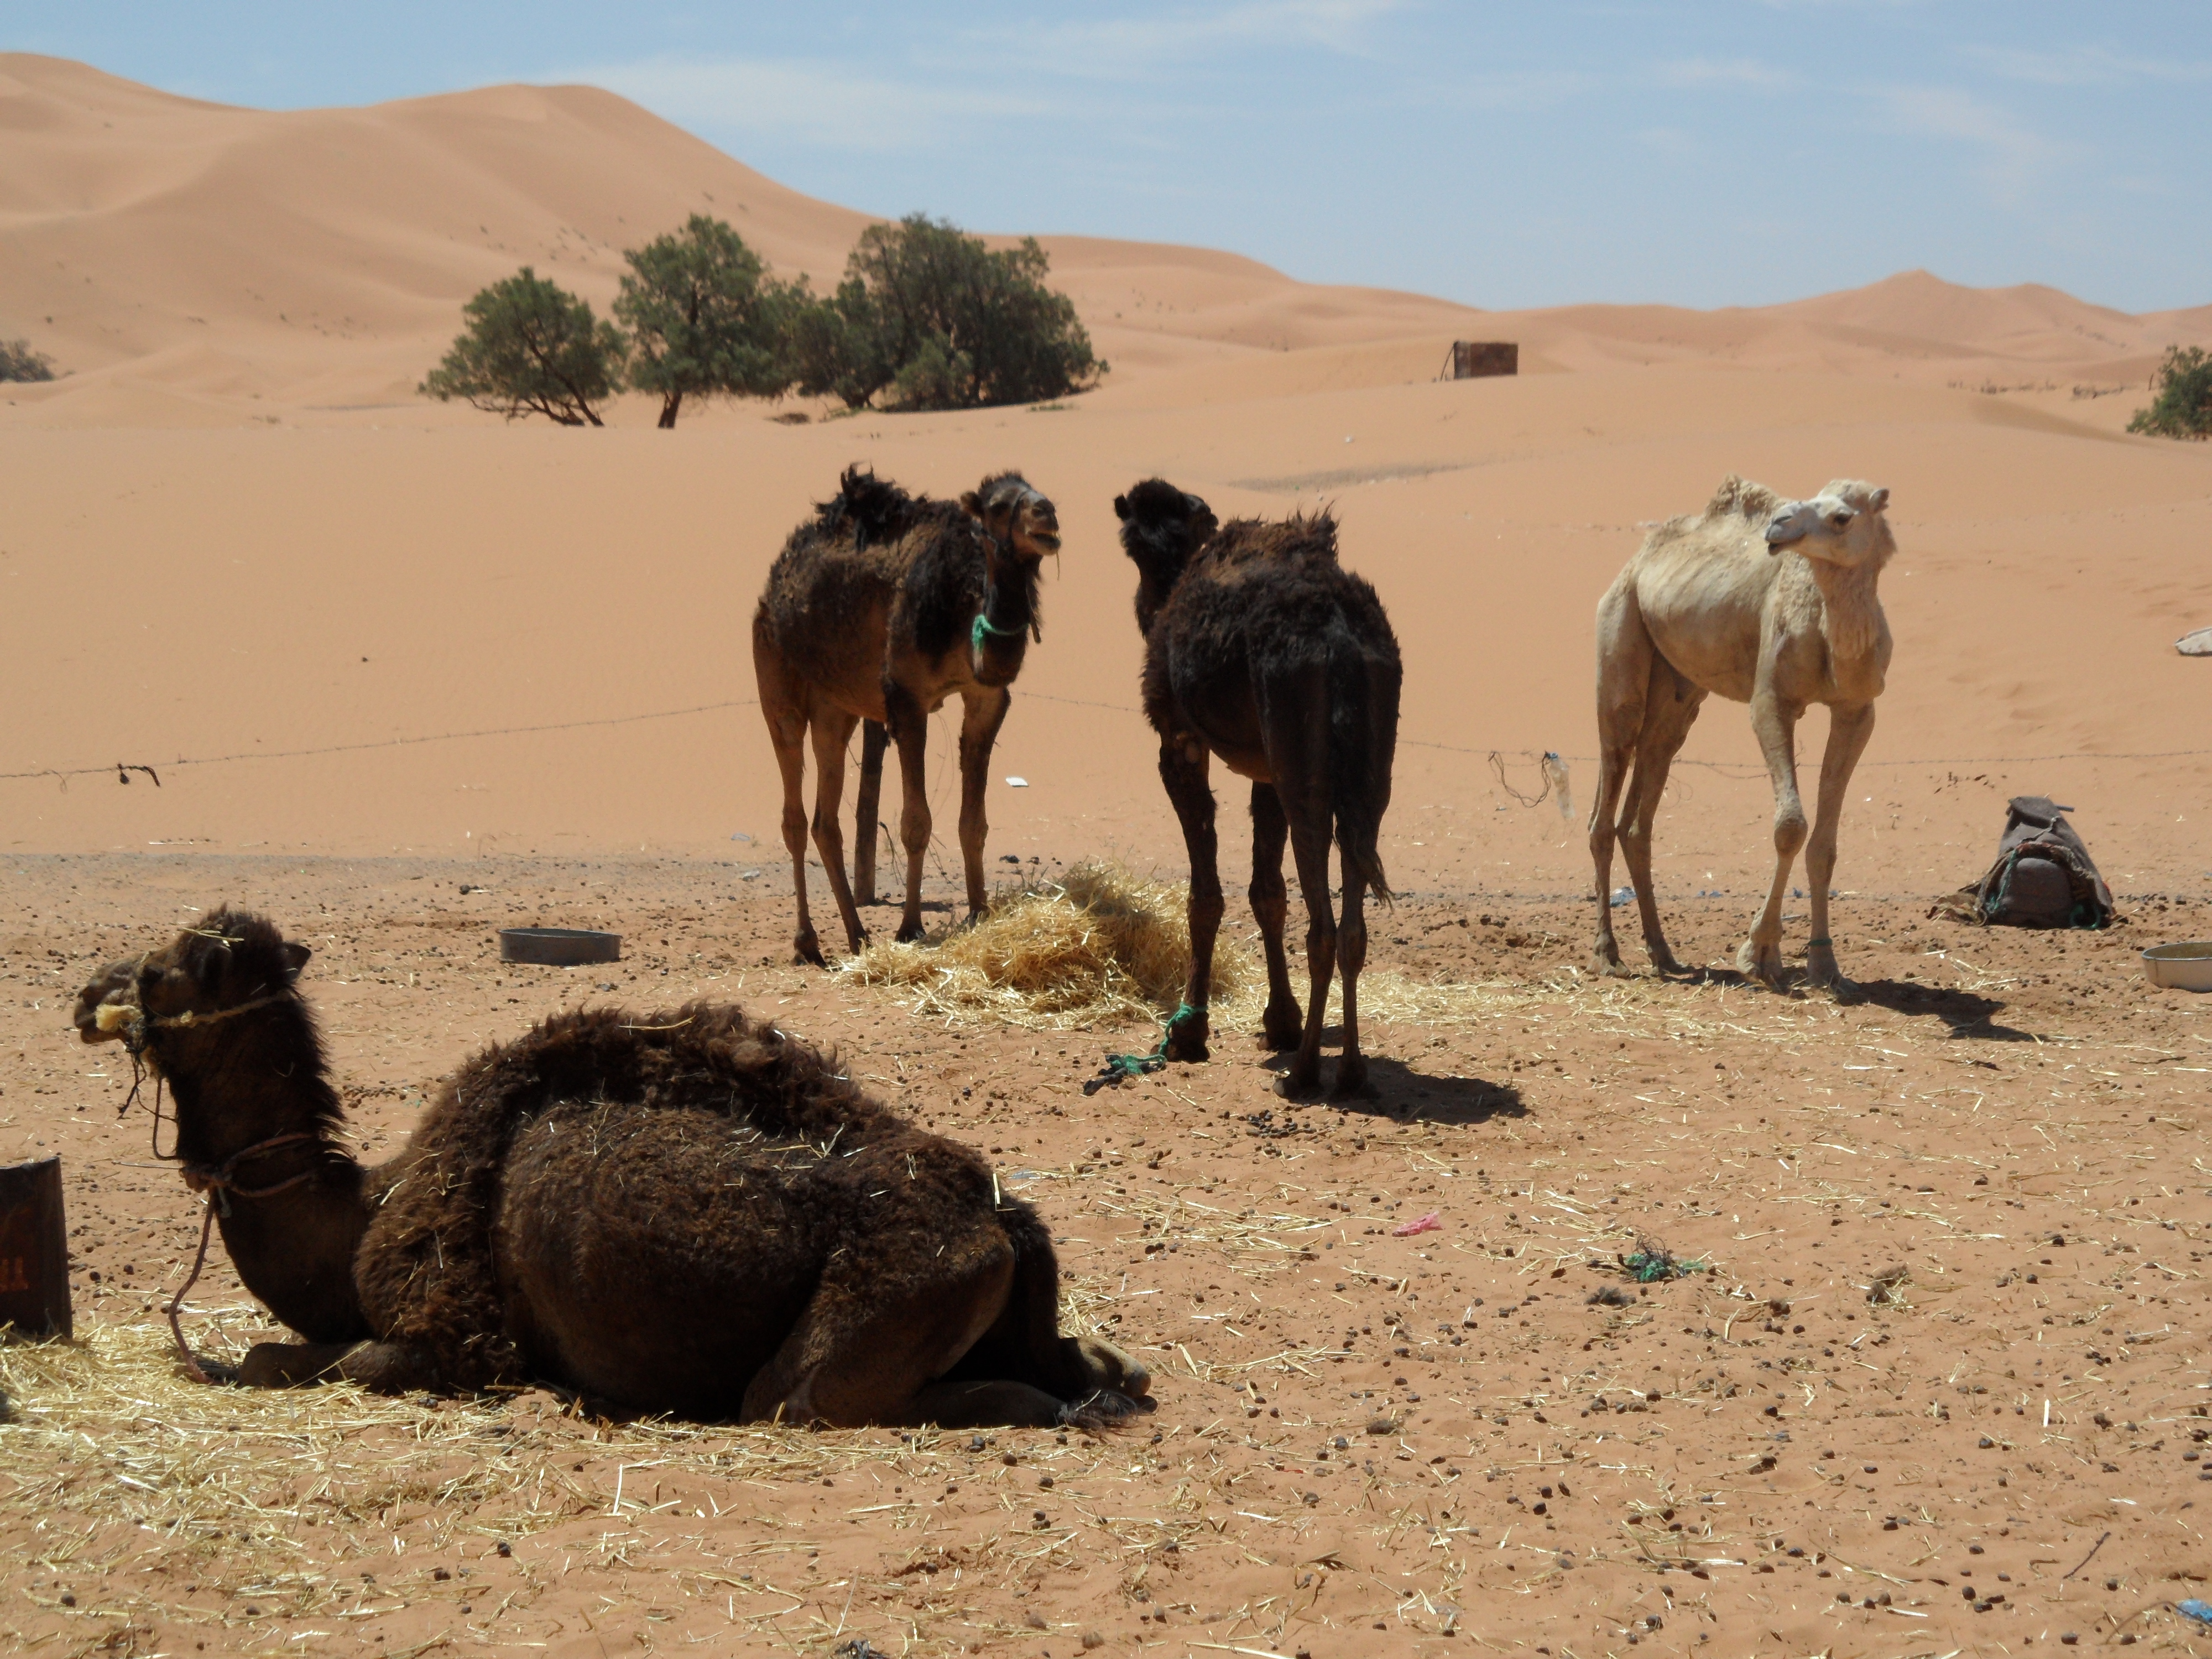
camels, sand morocco, dunes, camel, desert, arabian camel, camelid, natural environment, ecoregion, aeolian landform, sand, herd, landscape, erg, sahara, adaptation, wildlife, geology, dune, bactrian camel, pack animal, fawn